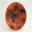
Label: bowl